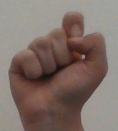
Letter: fa